SMU Yong Pung How School of Law

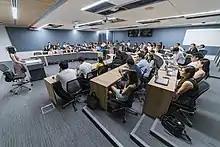
A seminar room

The school's first dean was Michael Furmston, a leading authority on contracts and commercial law in the Commonwealth. He headed the school from its inception in 2007 to 2012. Yeo Tiong Min SC was then the dean from 2012 to 2017. Goh Yihan SC was subsequently dean from 2017 to 2022, before Lee Pey Woan took over in July 2022. The school is headed by Professor Andrew Phang.